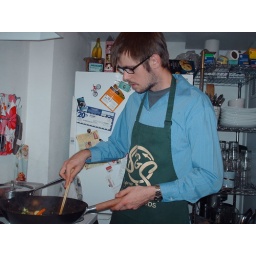
Space and storage was such an issue, that only one person could cook in the kitchen at once!